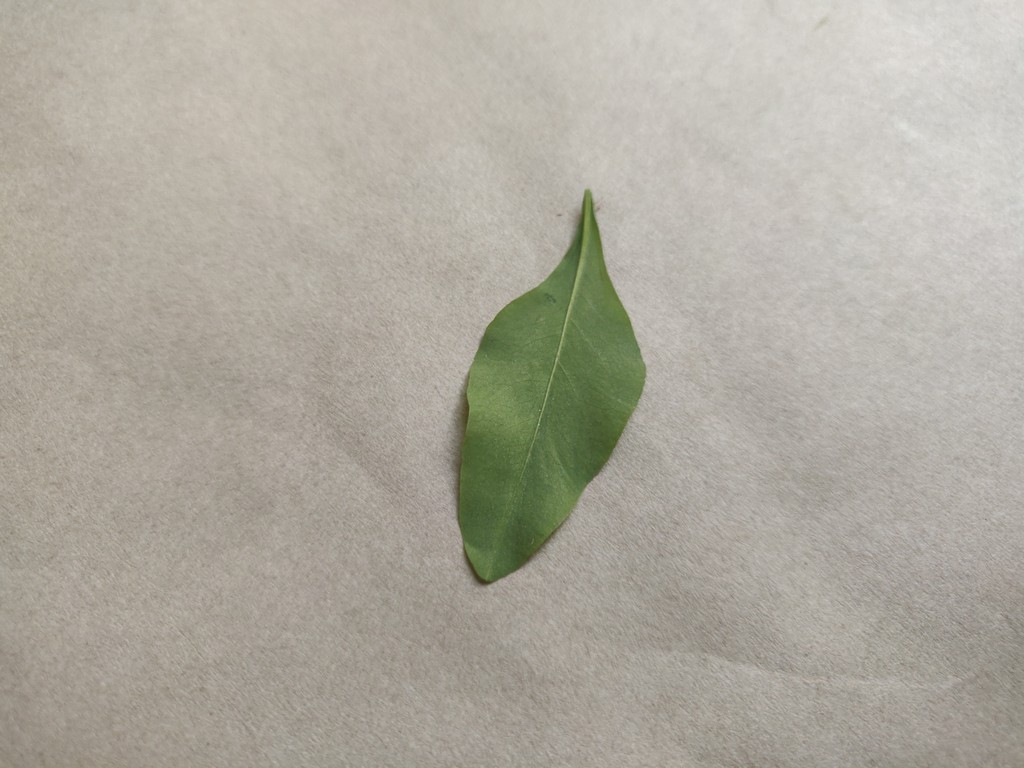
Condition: Healthy
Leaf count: single
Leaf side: back